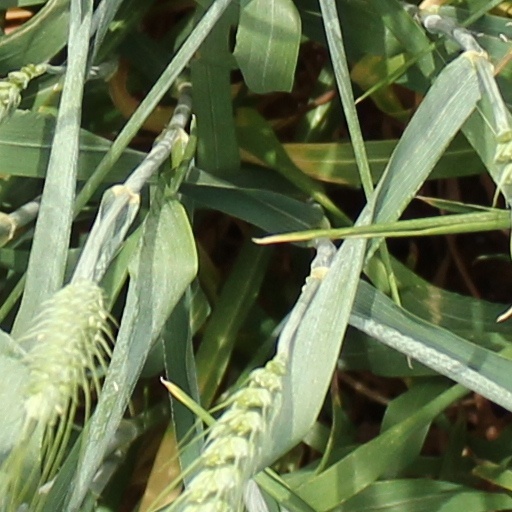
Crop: wheat